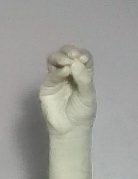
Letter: ha